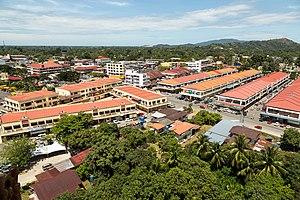
Tuaran est une ville de l’État Sabah en Malaisie dans l'ile de Bornéo. Elle est située au nord-est de l’État non loin de la côte de la mer de Chine méridionale. Elle est desservie par la route fédérale qui relie la capitale Kota Kinabalu située à 34 km et Kudat à l’extrême nord de l’État située à 142 km. La ville, qui compte 3 253 habitants en 2010, est le chef-lieu du district éponyme. Les habitants font partie principalement des ethnies Dusun et Bajau avec des minorités chinoise Hakka et malaise.